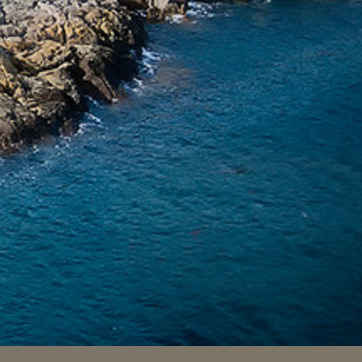
Material: water